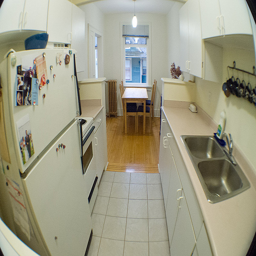
A kitchen with a sink, refrigerator and stove.
View of a kitchen with an eating area
A kitchen with white tiles, a white refrigerator and white cupboards.
A galley style kitchen and a dinning room.
A modern and neat kitchen with a full size refrigerator and a dining table.